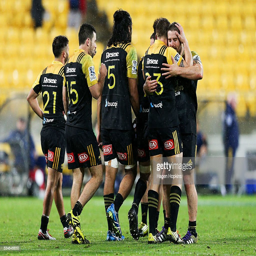
rugby player hugs rugby player .